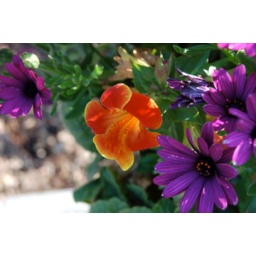
Some flowers in the rose garden near Lake Harriet in Minneapois